Qatar–United Arab Emirates football rivalry

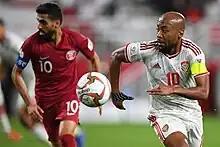

The Qatar–United Arab Emirates football rivalry is an association football rivalry between two nations, Qatar and the United Arab Emirates, which involves the football teams of both nations.